A Many Splendored Thing (Homicide: Life on the Street)

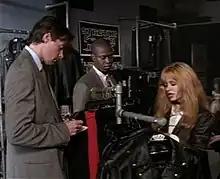
Bayliss and Pembleton question the owner (Adrienne Shelly) of an S&M fashion store

"A Many Splendored Thing" is the finale of the American police drama television series "", and the thirteenth overall episode of the series. It originally aired on NBC in the United States on January 27, 1994. In the episode, Pembleton and Bayliss investigate the S&M-related murder of a young woman, which forces an uncomfortable Bayliss to confront his darker side. Meanwhile, Lewis is disturbed when a man commits murder over a $1.49 pen, and a despairing Munch crashes Bolander's date and ruins it by venting his own romantic woes.